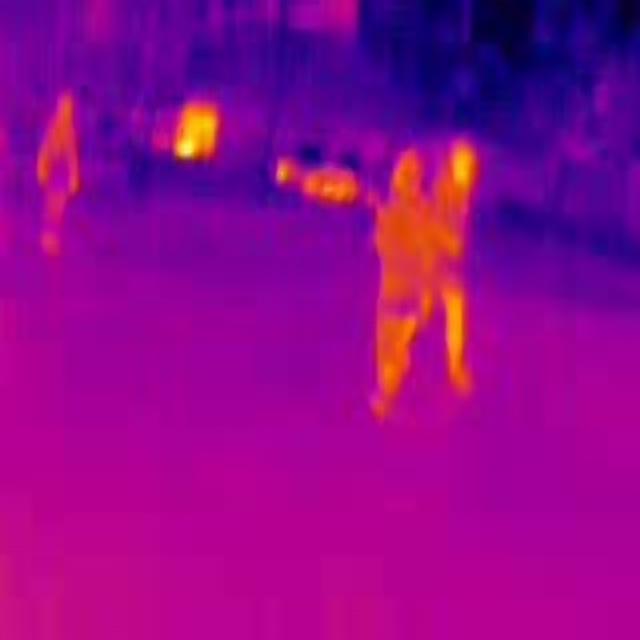
Detected objects:
label: person
label: person
label: person